Meredith L. Patterson

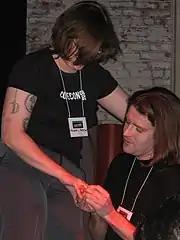
Sassaman slips a blue cable-tie ring on Pattersons' finger

A two-time CodeCon presenter, Patterson married the co-organizer of the event, Len Sassaman, after a public proposal at CodeCon 2006. As Sassaman was also famous among the geek community, their marriage was held up as an example of a geek power couple. They were together until Sassaman's death in 2011.